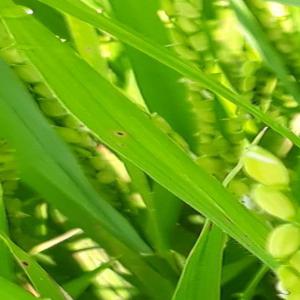
Disease: Brownspot